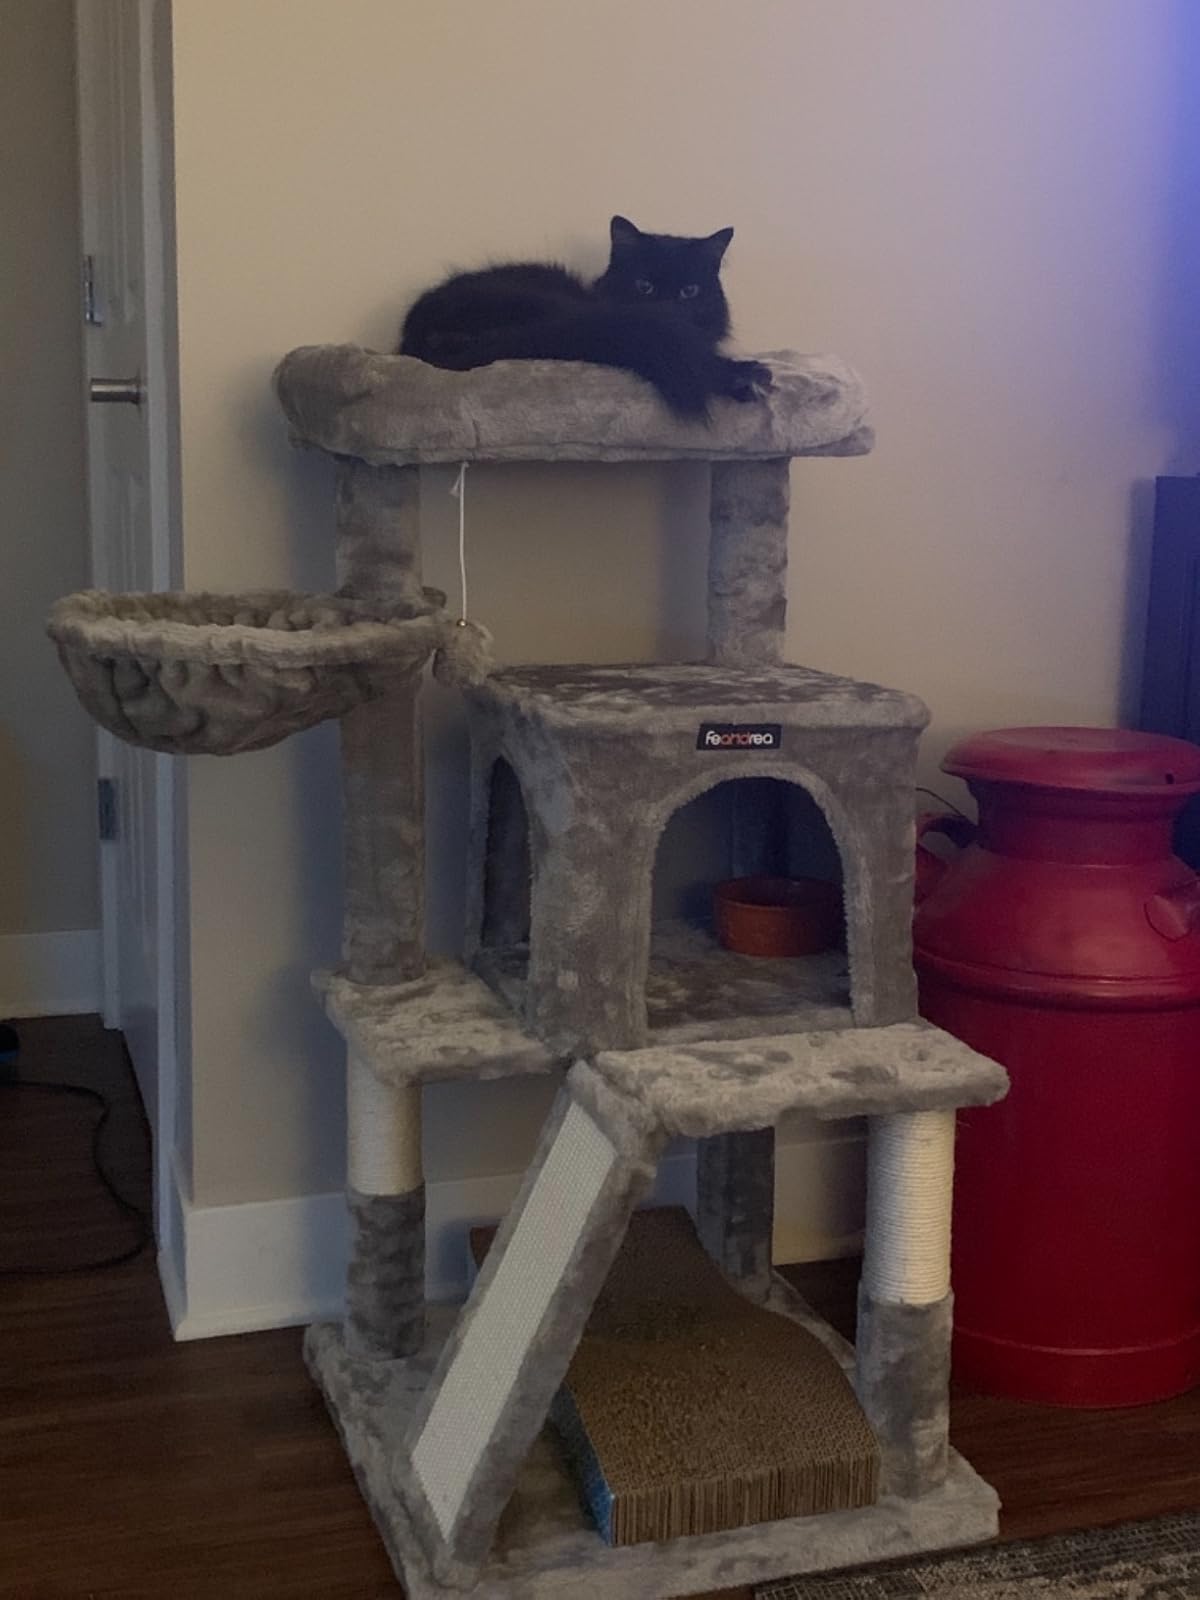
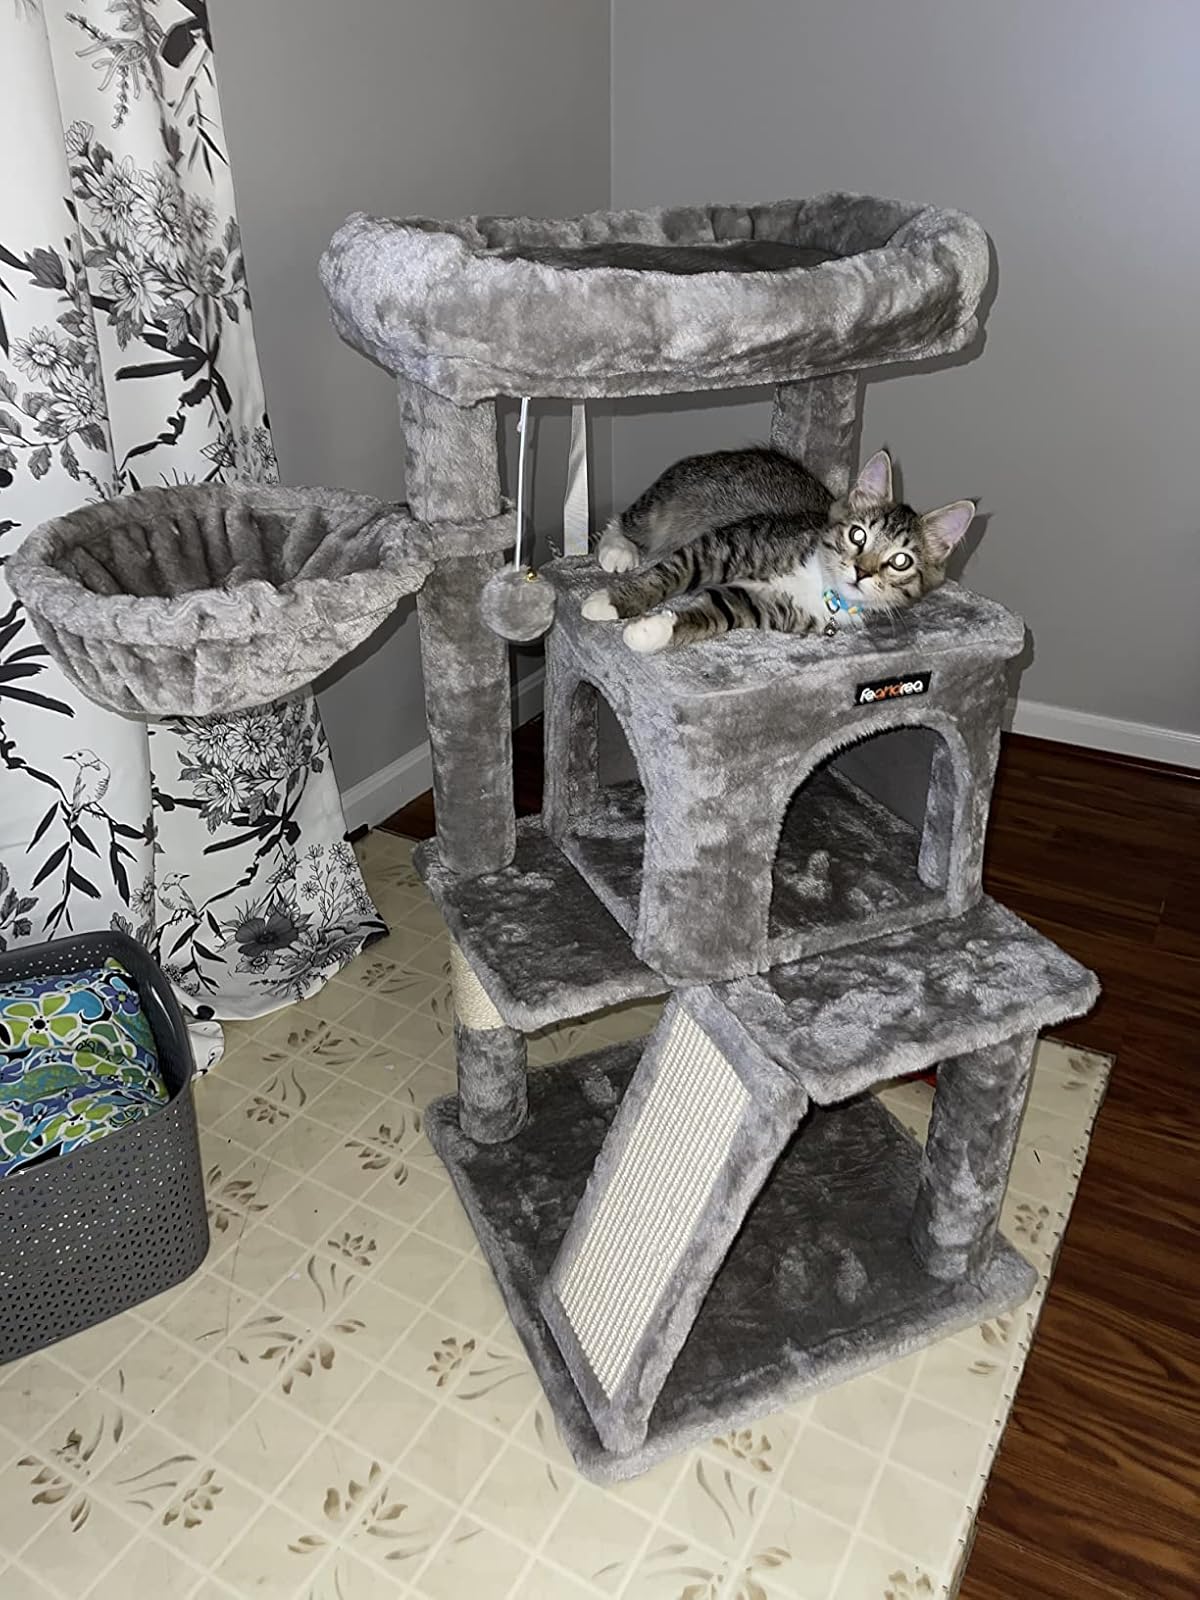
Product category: items_cat tree
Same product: yes